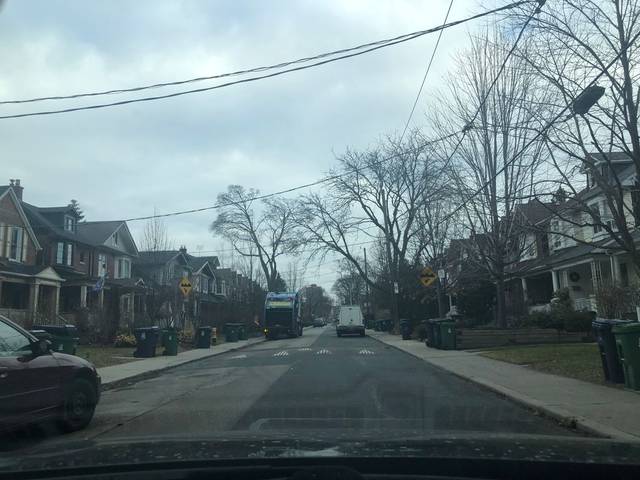
Region: Canada
Coordinates: 43.68, -79.35